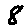
Label: 8